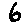
Label: 6